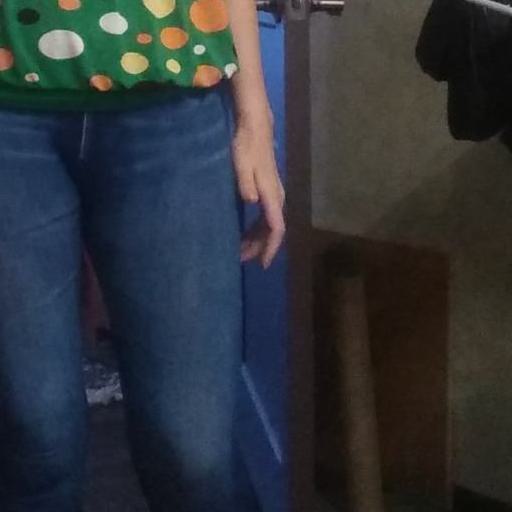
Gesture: no_gesture